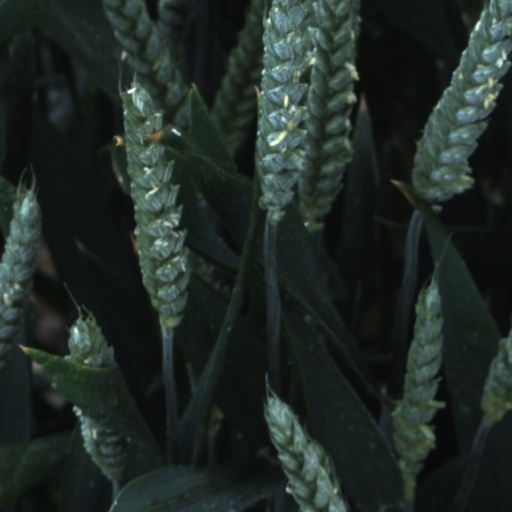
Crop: wheat